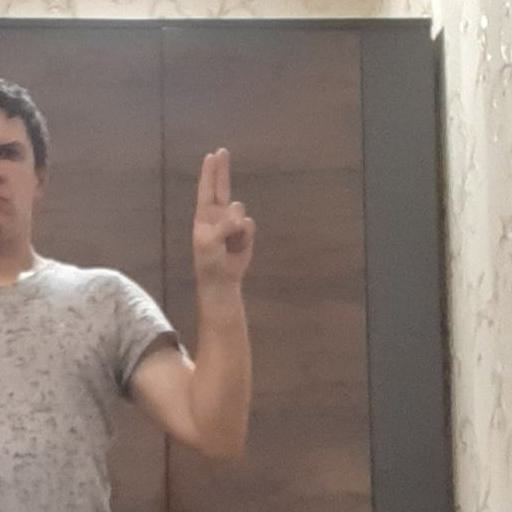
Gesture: two_up